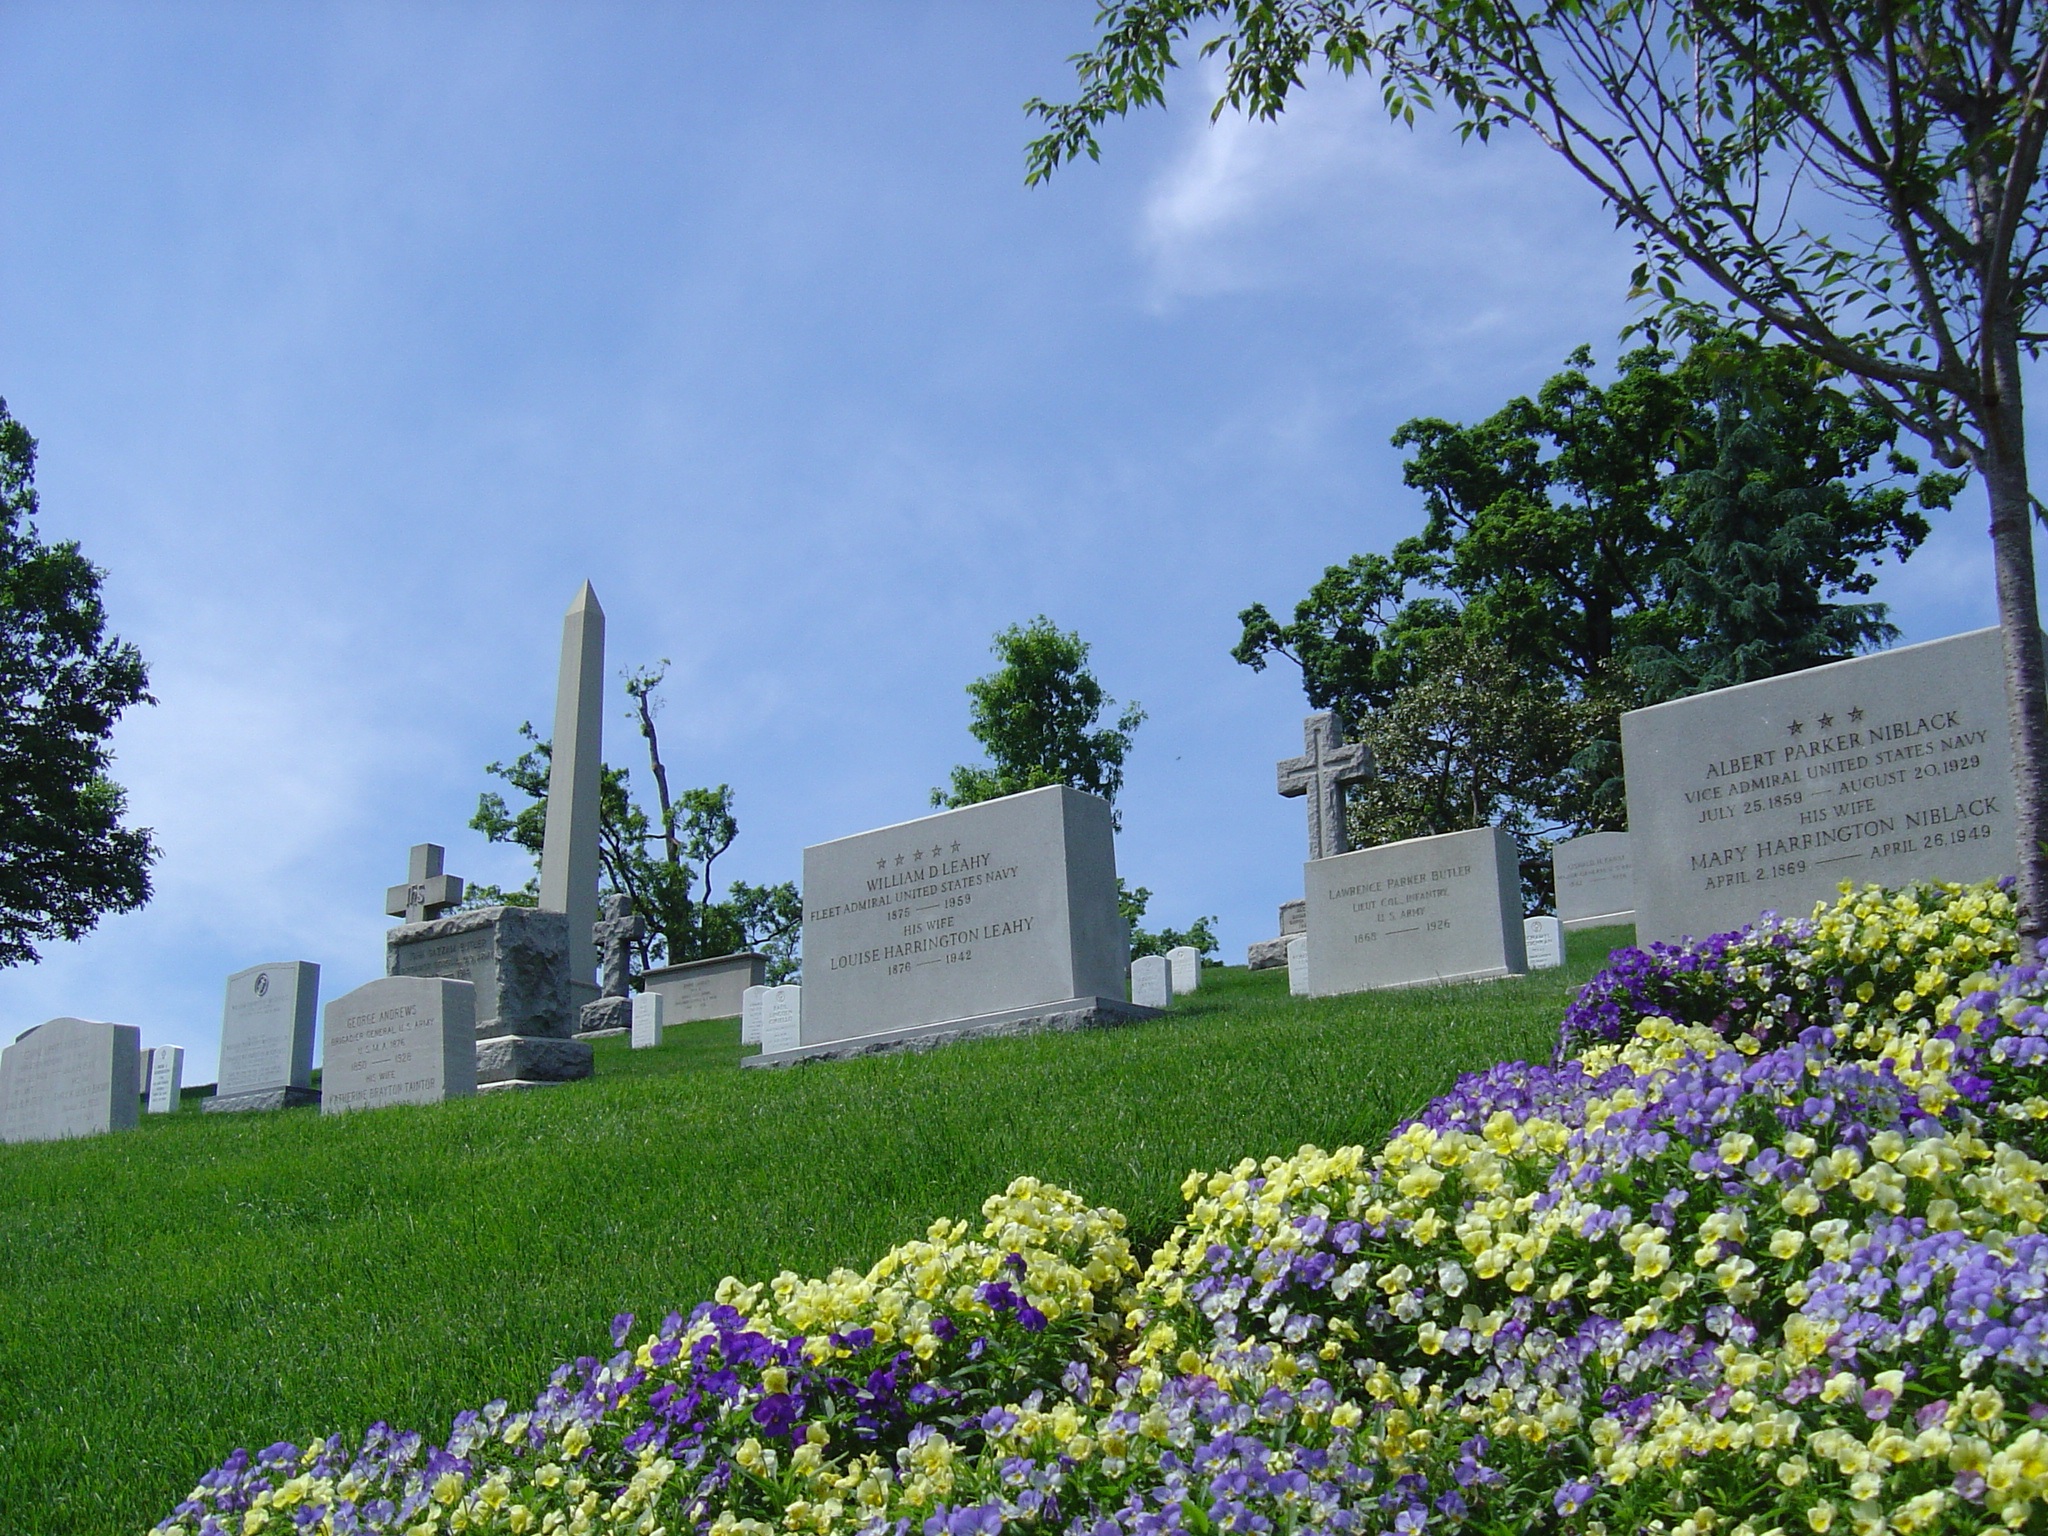
tree, plant, lawn, meadow, flower, park, usa, cemetery, garden, tombstone, grave, memorial, estate, arlington, killing field, woody plant